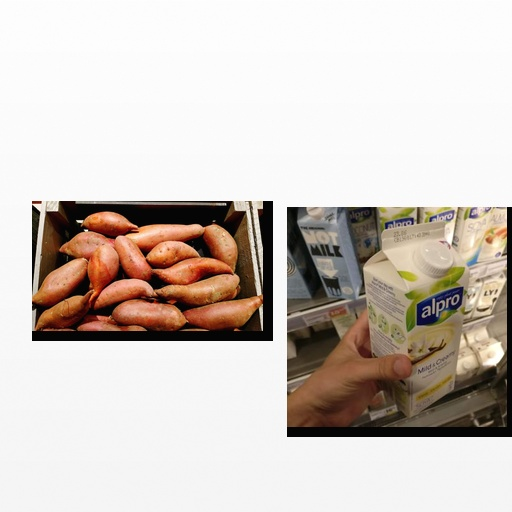
Food items: vanilla_soy_yogurt, sweet_potato